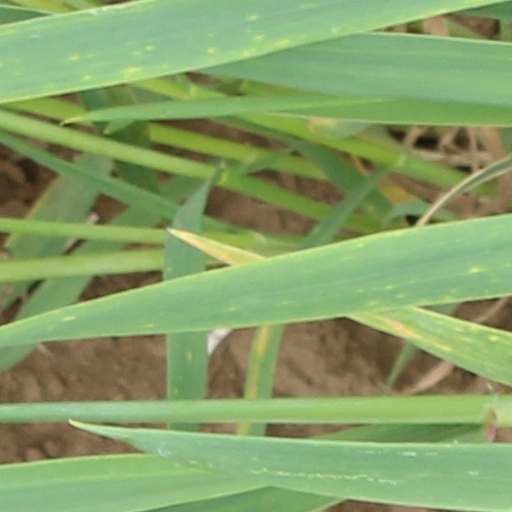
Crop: wheat